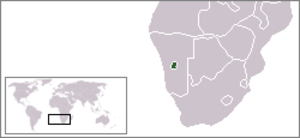
Le Rehoboth ou Basterland était un bantoustan autonome situé dans le Sud de la Namibie entre 1979 et 1989. Il regroupait les Basters, populations métissées issues de descendants de liaisons matrimoniales entre femmes africaines et colons néerlandais de la colonie du Cap. Ses langues officielles étaient l'afrikaans et l'anglais.